Ehud Goldwasser

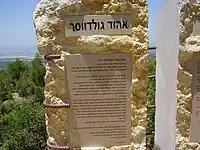
Ehud (Udi) Goldwasser memorial

In a prisoner exchange on 16 July 2008, Hezbollah transferred the coffins of Ehud Goldwasser and Eldad Regev, in exchange for Lebanese militant Samir Kuntar and four Hezbollah fighters captured by Israel during the 2006 Lebanon War, as well as the remains of 199 Lebanese and Palestinian militants.